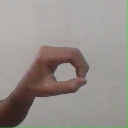
अक्षर: औ